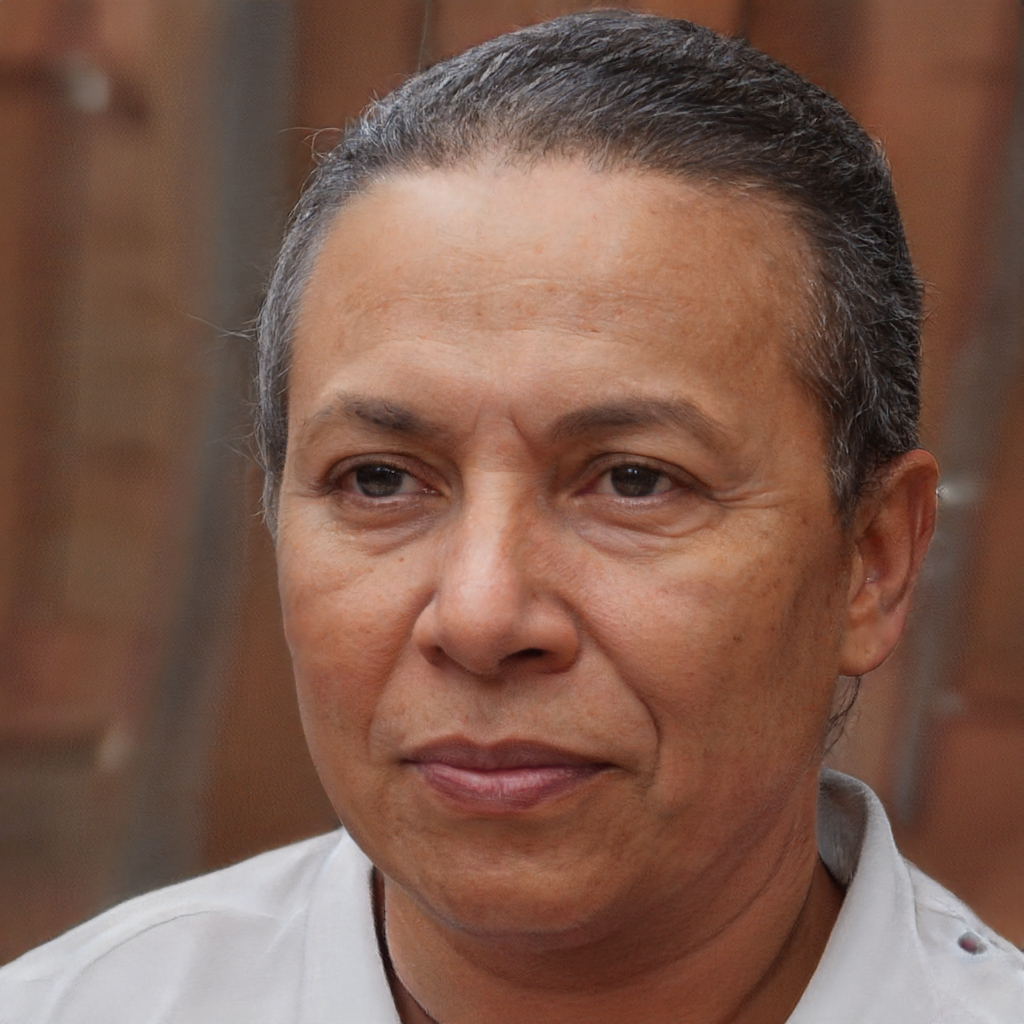
Label: No Watermark